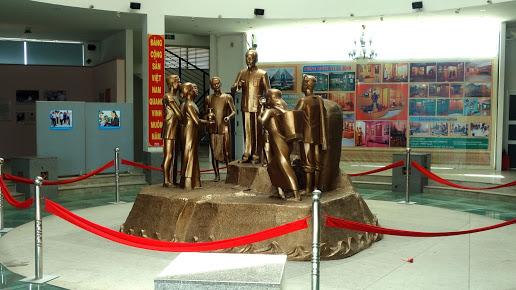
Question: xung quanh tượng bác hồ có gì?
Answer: xung quanh tượng bác hồ có tượng của những người dân vây quanh bác